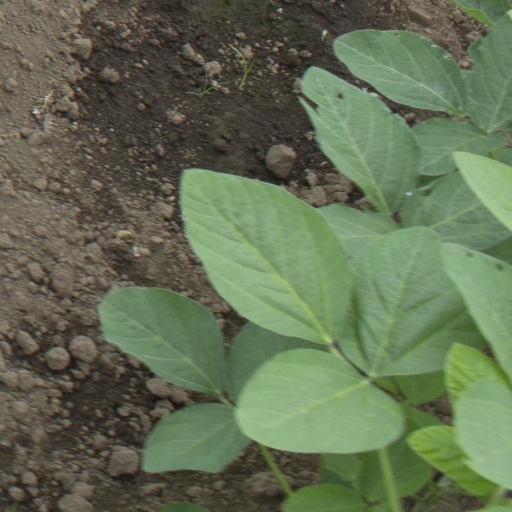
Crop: soybean